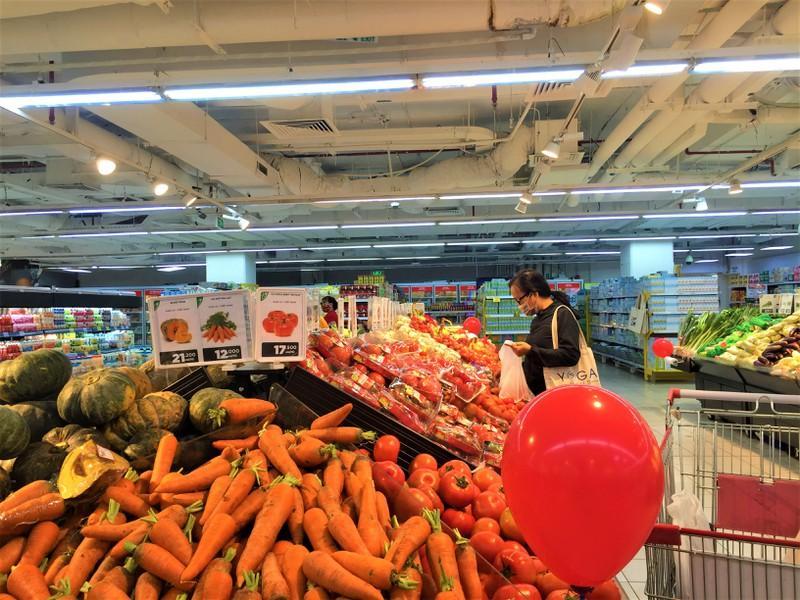
có một quả bóng bay xuất hiện ở trên quầy hàng rau củ quả